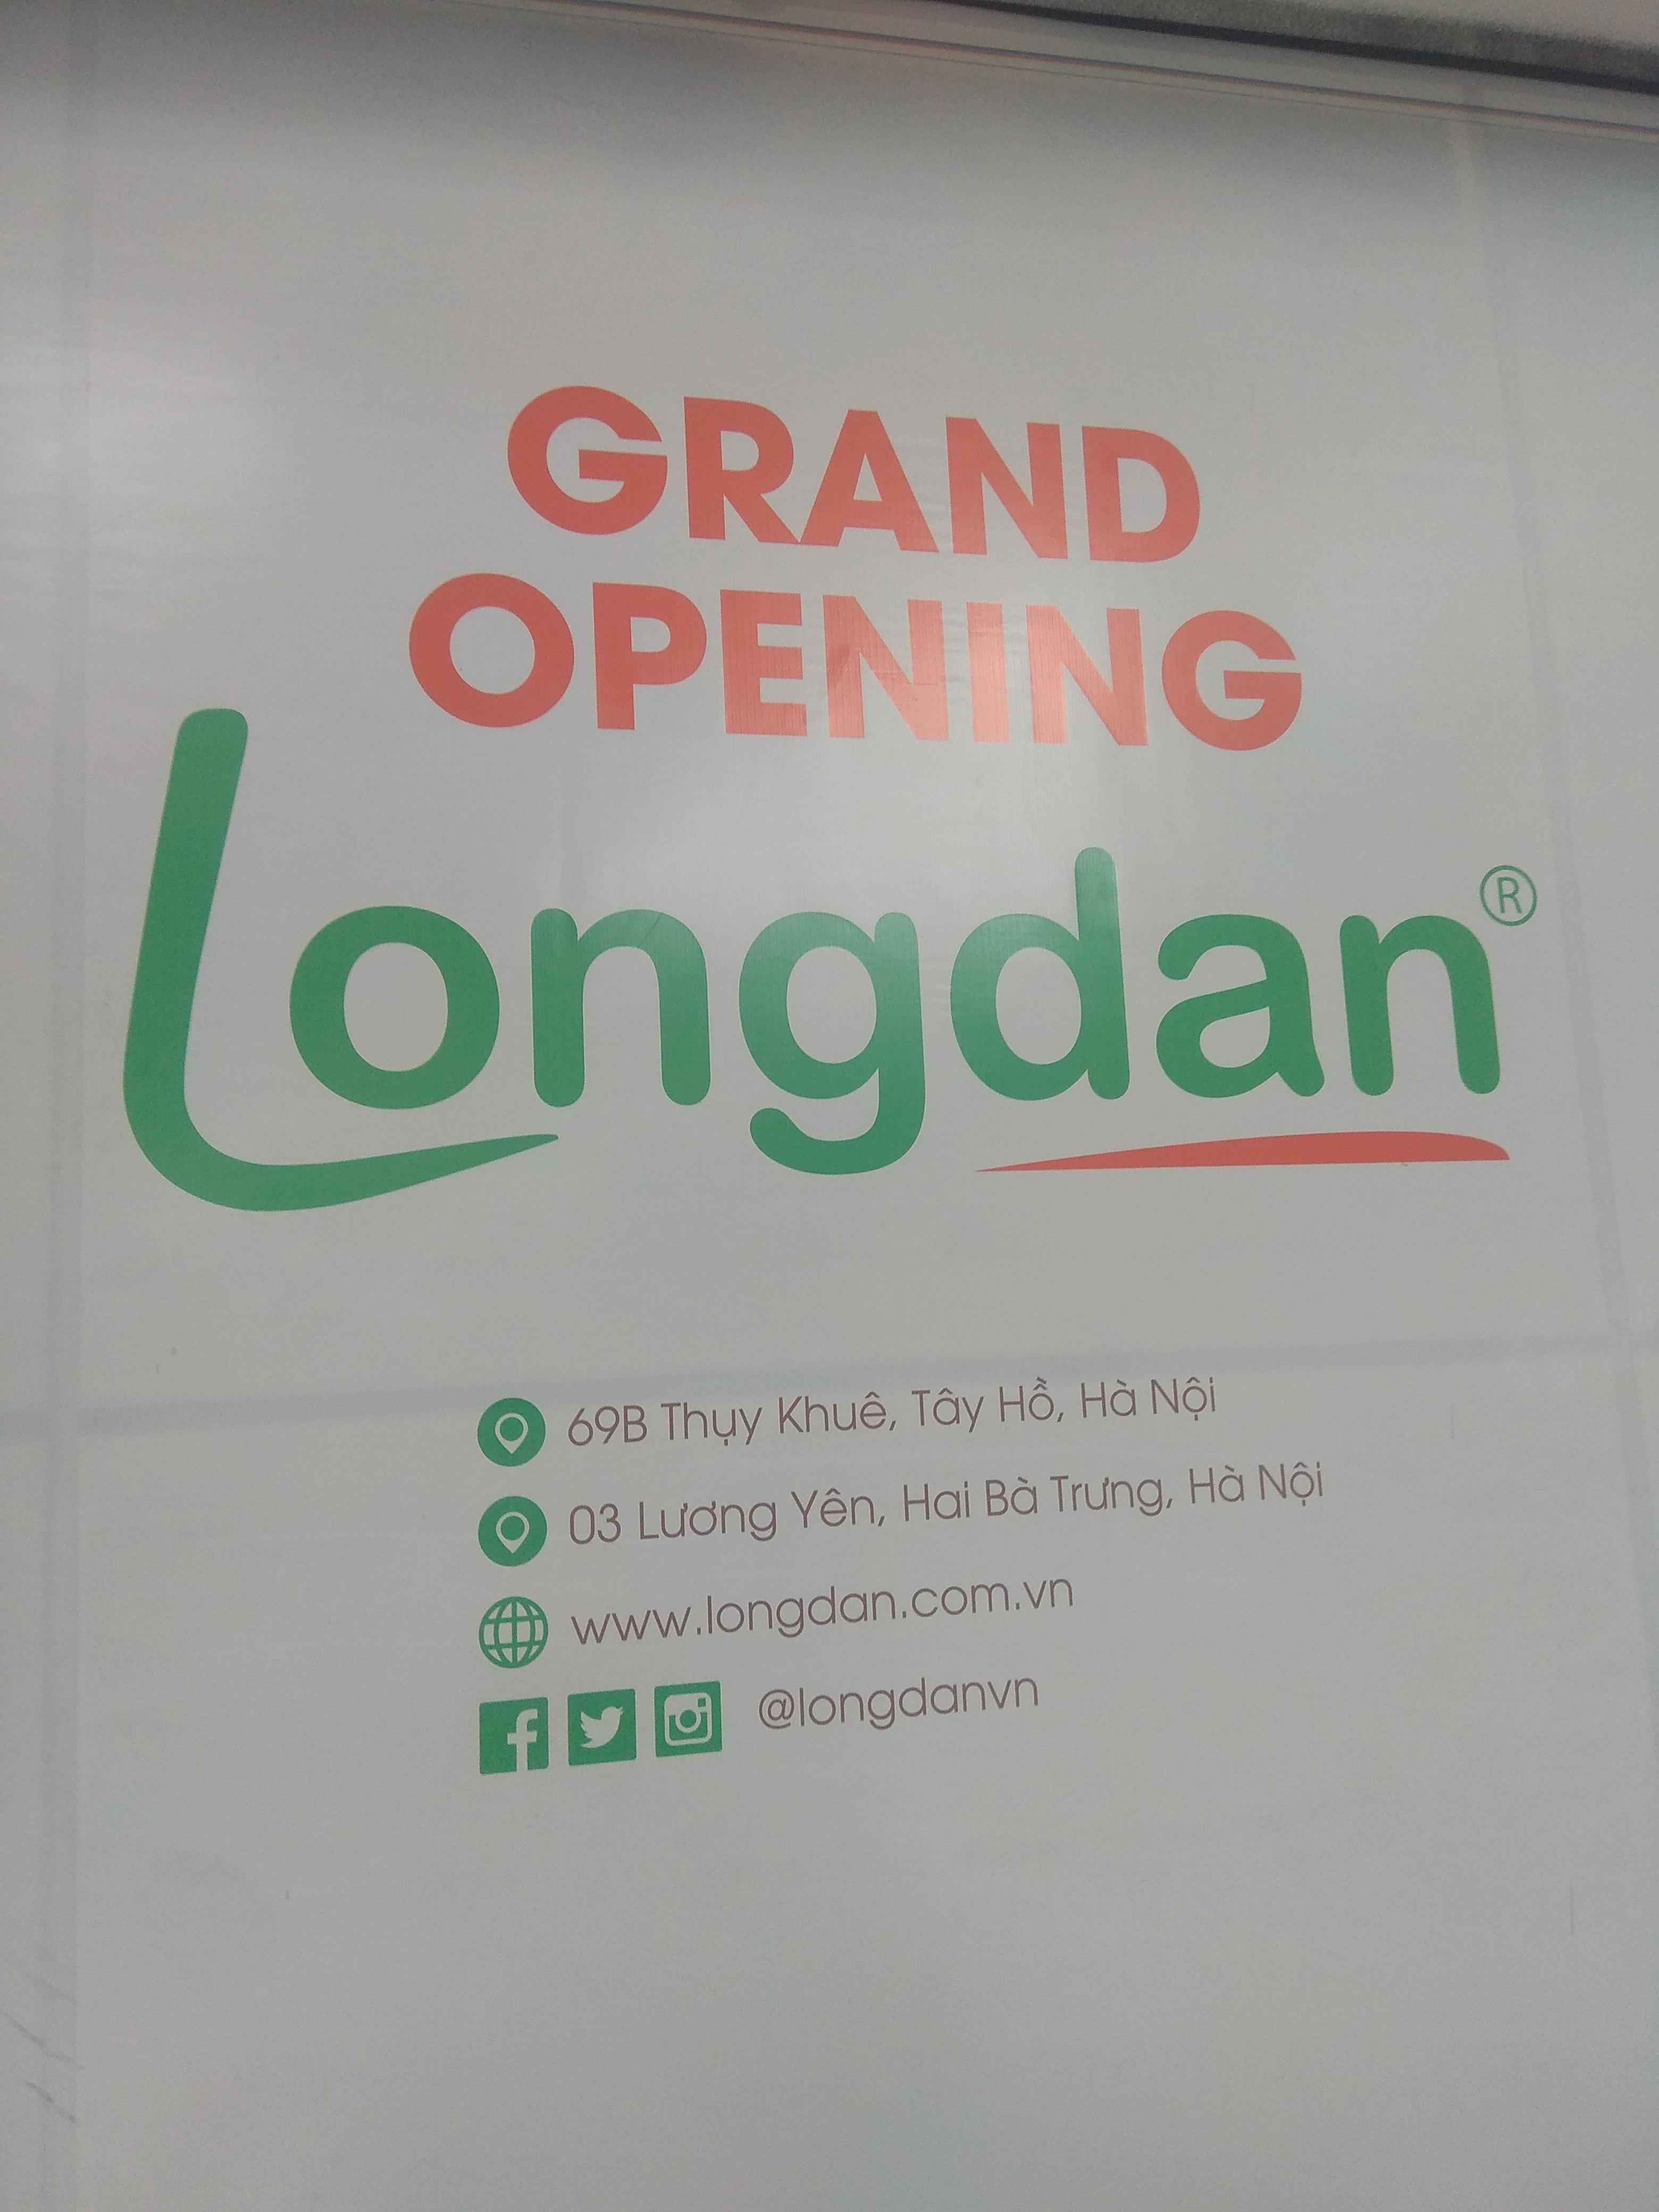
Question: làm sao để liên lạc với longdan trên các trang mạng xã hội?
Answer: có thể liên lạc đến longdan trên các trang mạng xã hội qua @longdanvn